Cable-stayed bridge

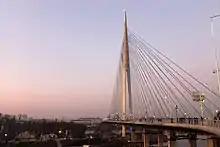
Ada Bridge at dusk in Belgrade (Serbia)

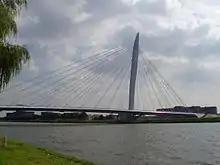
Prins Clausbrug across the Amsterdam-Rhine Canal in Utrecht

Cable-stayed bridges may appear to be similar to suspension bridges, but they are quite different in principle and construction. In suspension bridges, large main cables (normally two) hang between the towers and are anchored at each end to the ground. This can be difficult to implement when ground conditions are poor. The main cables, which are free to move on bearings in the towers, bear the load of the bridge deck. Before the deck is installed, the cables are under tension from their own weight. Along the main cables smaller cables or rods connect to the bridge deck, which is lifted in sections. As this is done, the tension in the cables increases, as it does with the live load of traffic crossing the bridge. The tension on the main cables is transferred to the ground at the anchorages and by downwards compression on the towers.